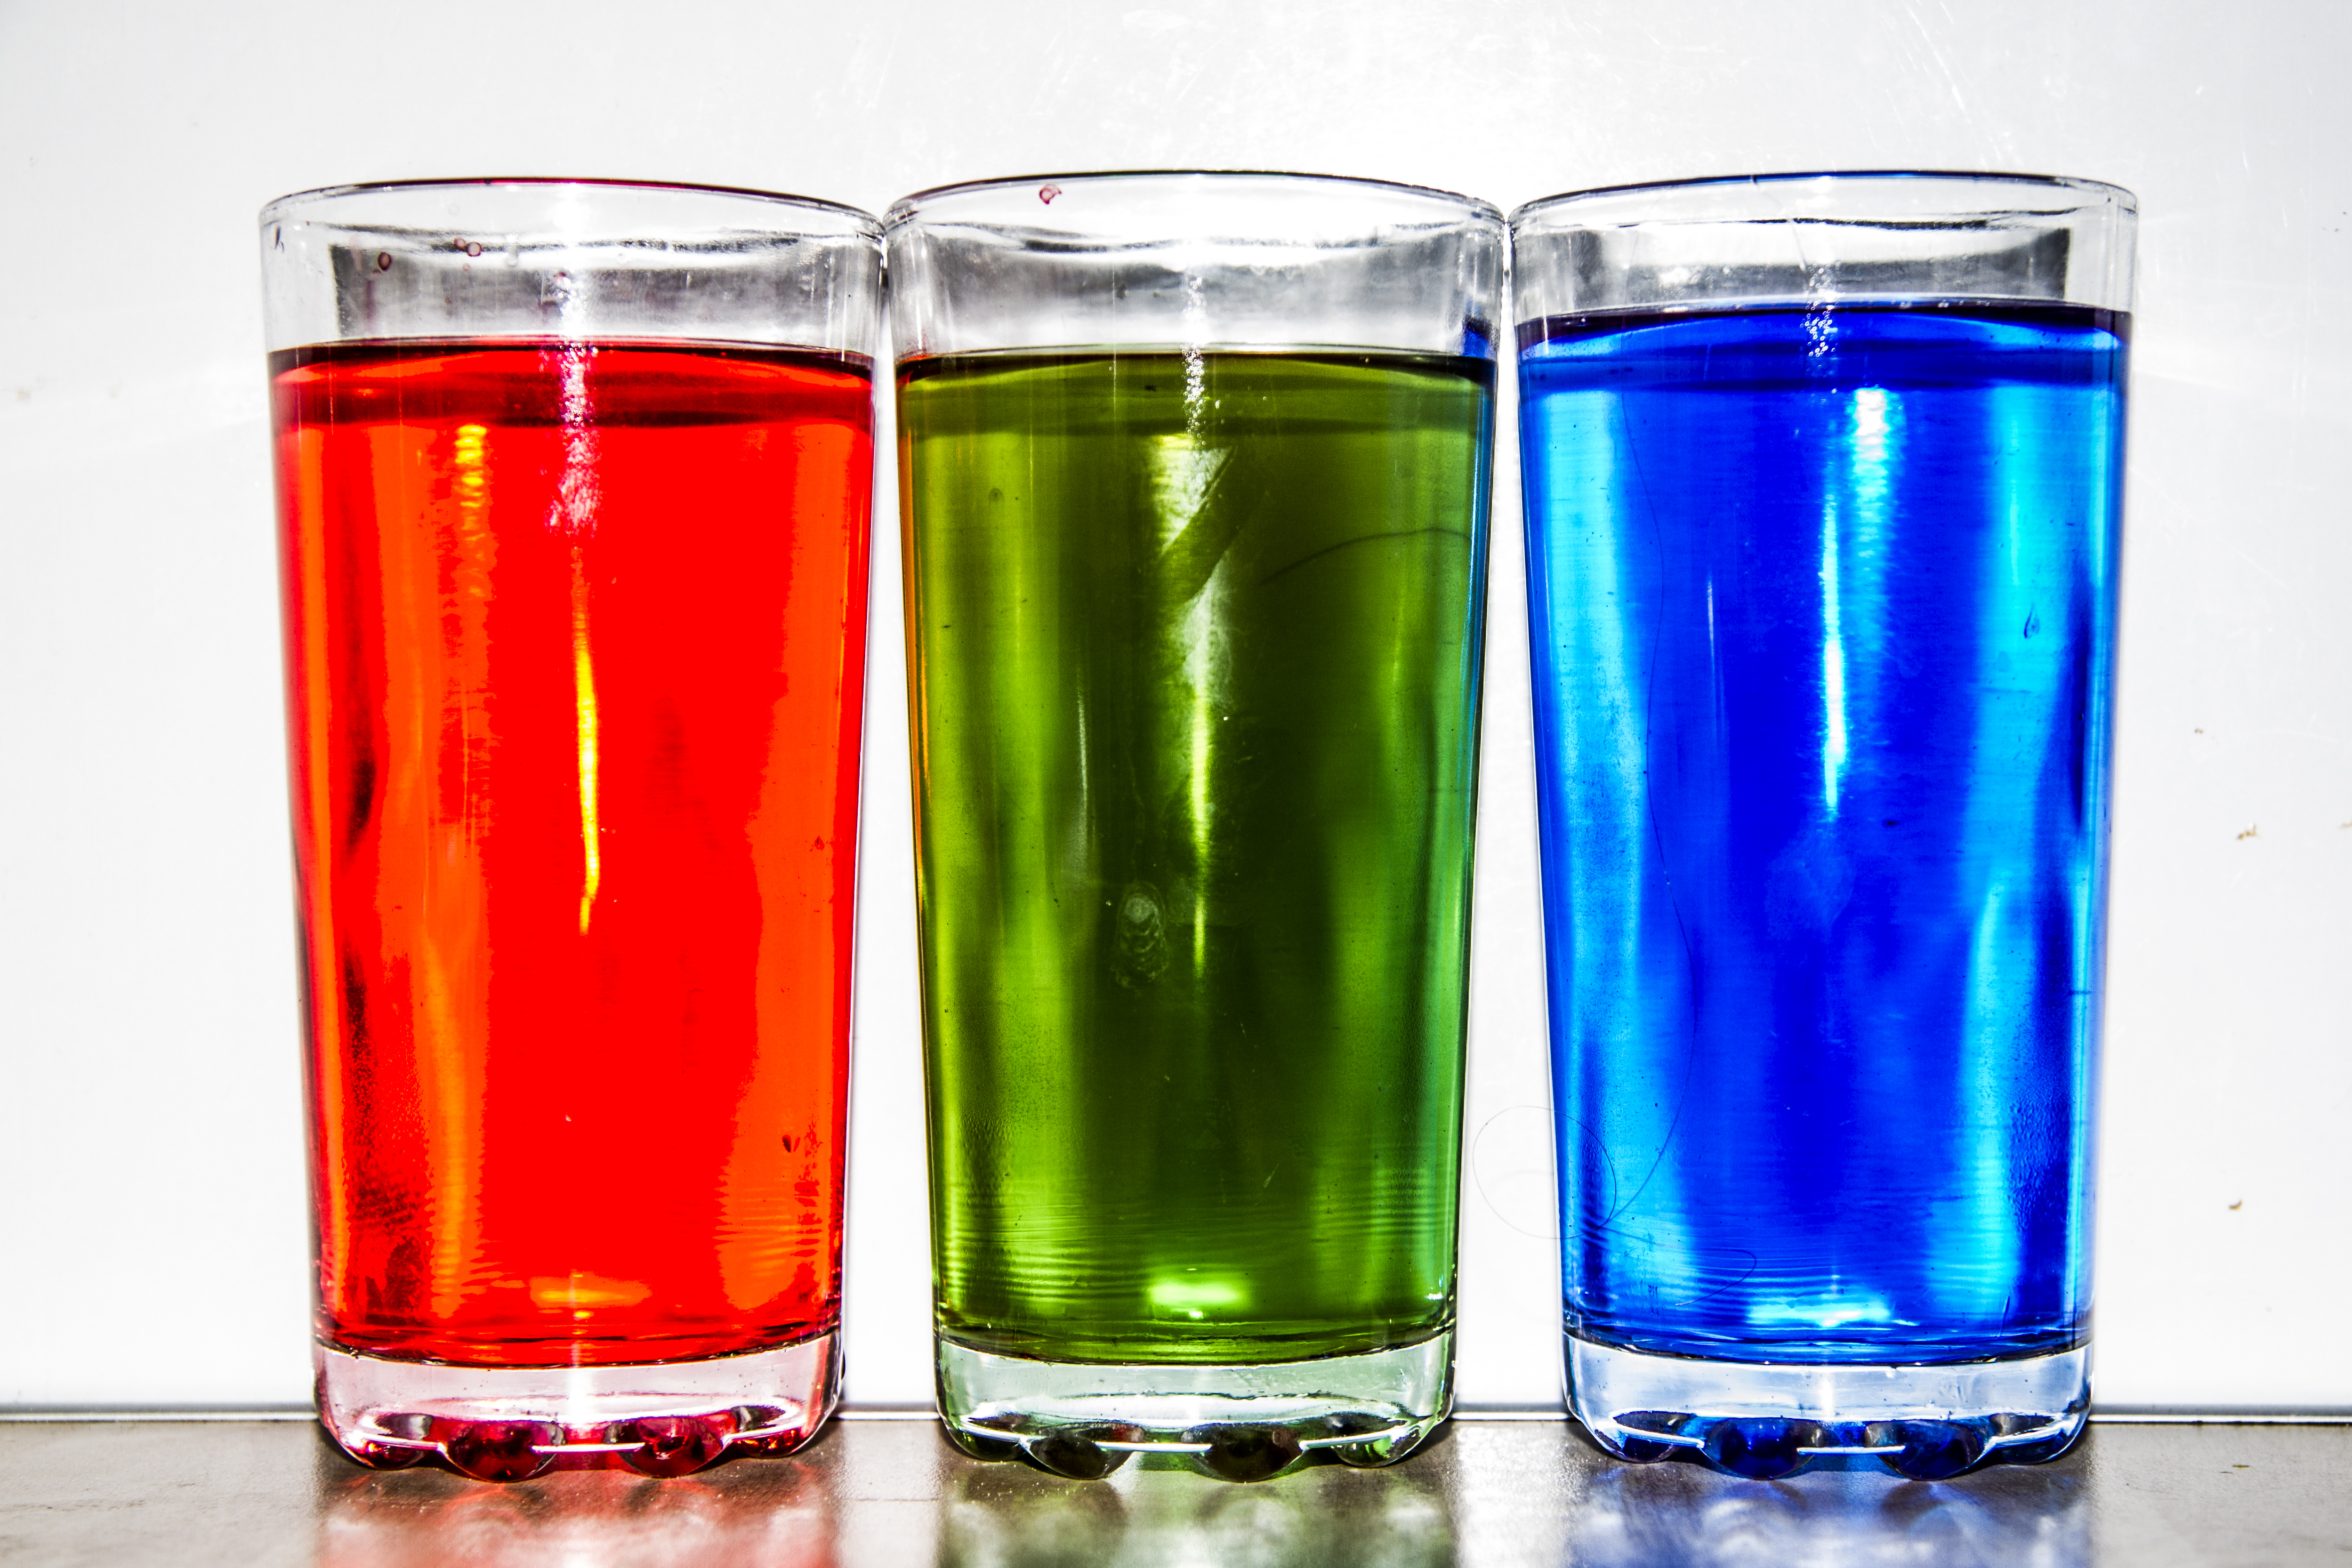
glass, drink, bottle, glass bottle, uk, peterborough, beer glass, distilled beverage, pint us, pint glass, drinkware, old fashioned glass, highball glass